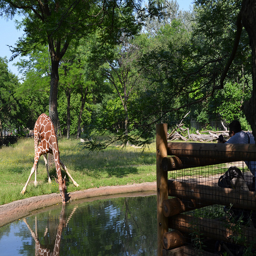
A giraffe in  a zoo leaning down to get a drink of water from a pond
A giraffe is bent over taking a drink in a pond.
A large giraffe getting a drink of water from a pond at a zoo.
The giraffe is drinking water from a pond.
A giraffe is drinking water from a pond.